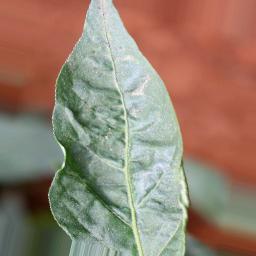
Label: mites_and_trips